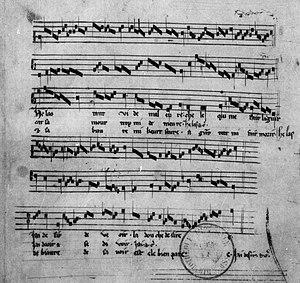
Paris, Bibliothèque Nationale, Coll. de Picardie 67
Polyphonic Music of the Fourteenth Century est un ouvrage constitué de 24 volumes, paru entre 1956 et 1991 aux Éditions de l'Oiseau-Lyre, qui présente en notation moderne le répertoire complet de la musique polyphonique du XIVᵉ siècle, soit plus de 2 000 pièces.